The Beach Boys Today!

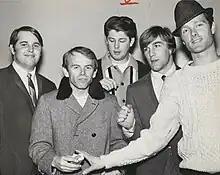
The Beach Boys backstage at the Philadelphia Convention Hall, February 1965

"Bull Session with the 'Big Daddy'" ends the album with a spoof interview of the band, conducted by journalist Earl Leaf, in which they discuss the group's recent tour of Europe. The track is a 2-minute edit of a recording that originally ran for over 20 minutes. At one point, Brian remarks, "Well, I haven't made a mistake yet in my whole career", to which Love adds, "Brian, we keep waiting for you to make a mistake."